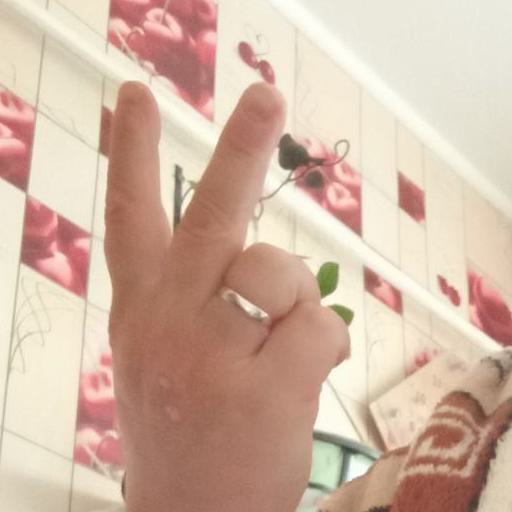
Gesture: peace_inverted